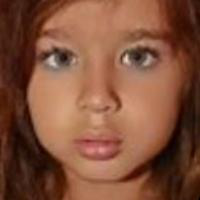
Age group: age 11-20